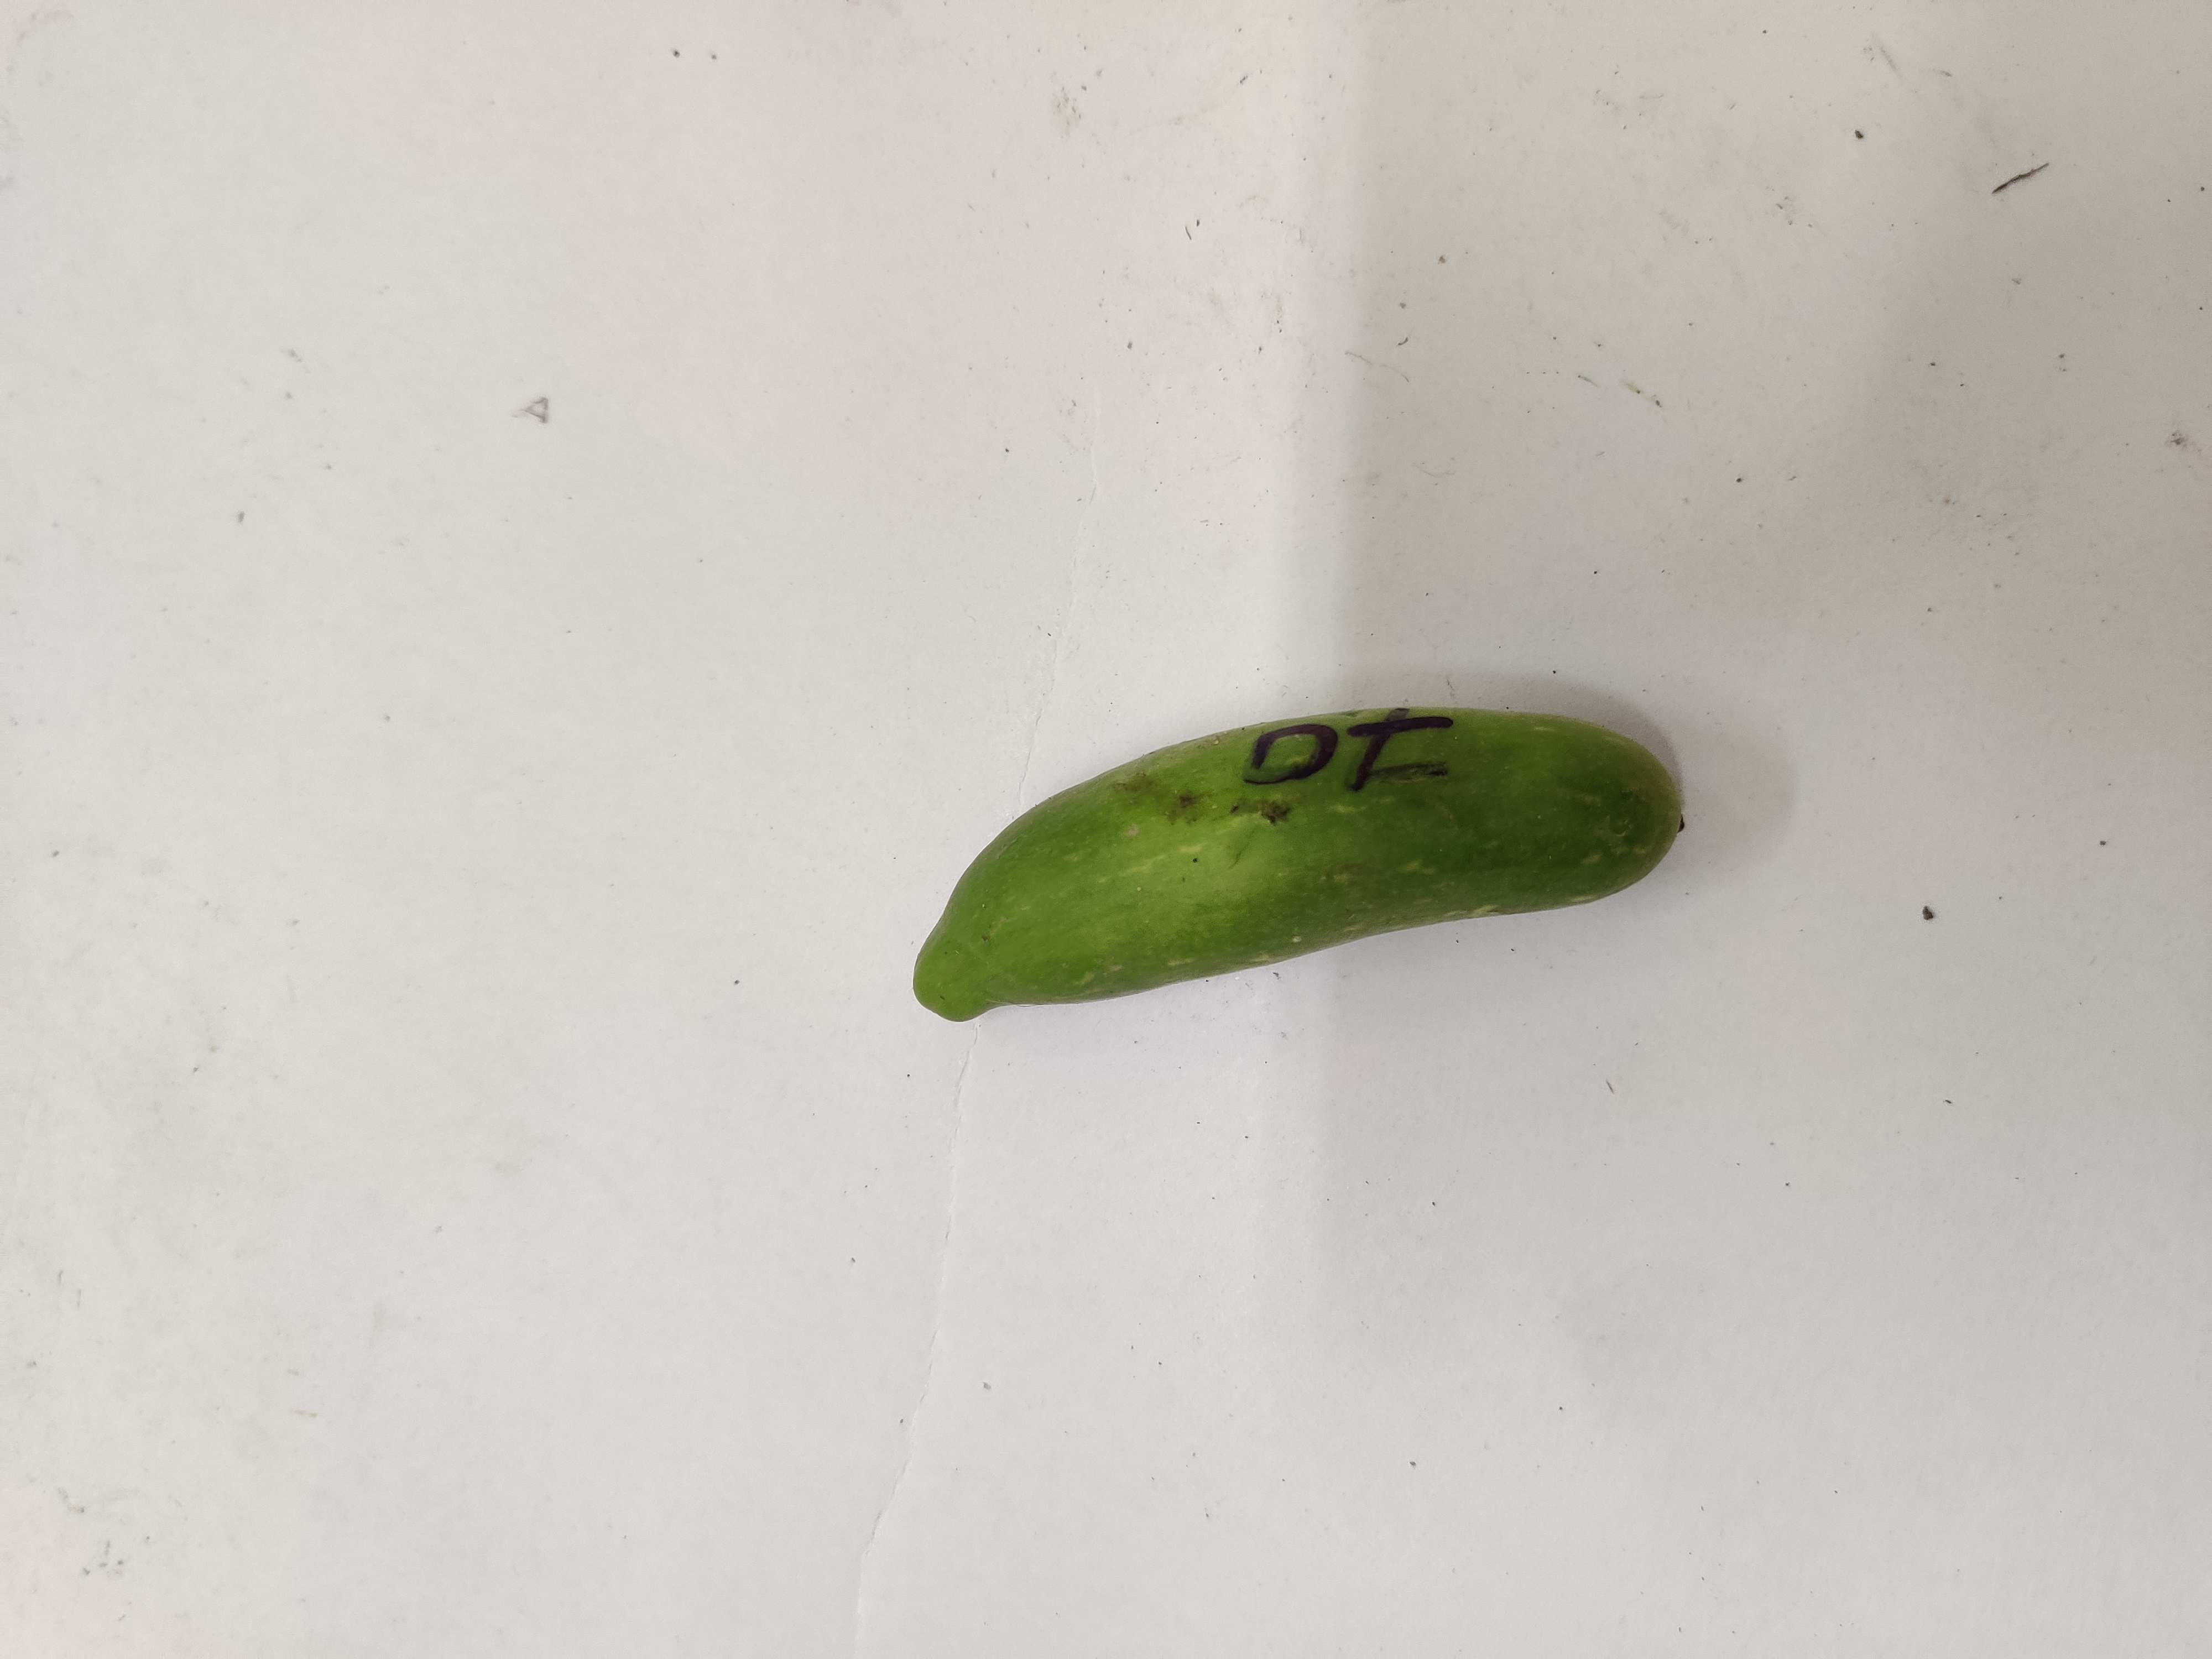
Crop: Ivy Gourd
Condition: Damaged